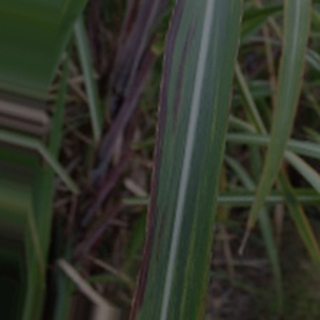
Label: sugarcane_bacterial_blight